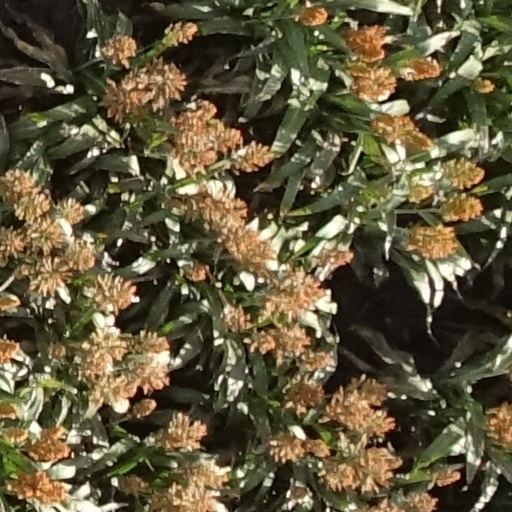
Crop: sorghum